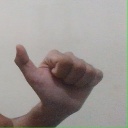
अक्षर: त